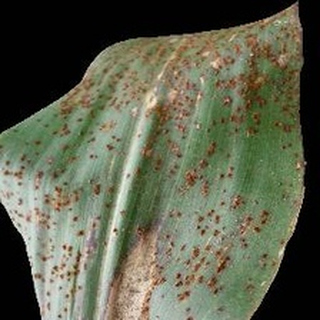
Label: corn_common_rust